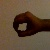
The image shows a hand gesture representing the number 0 in Indian Sign Language.